A Portrait of the Artist as a Young Man (film)

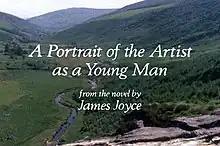
Opening film credit

A Portrait of the Artist as a Young Man is a 1977 film adaptation of Irish novelist James Joyce's 1916 novel of the same name, directed by Joseph Strick. It portrays the growth of consciousness of Joyce's semi-autobiographical character, Stephen Dedalus, as a boy and later as a university student in late nineteenth-century Dublin.